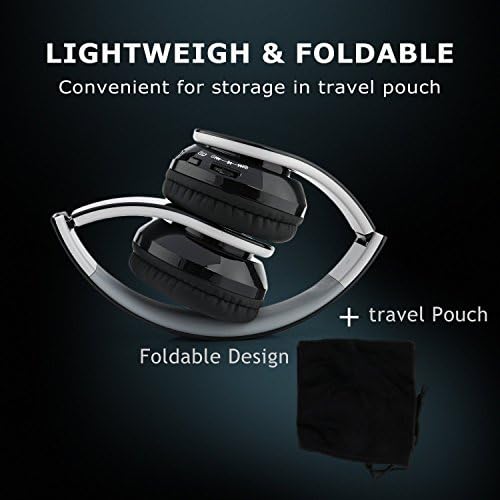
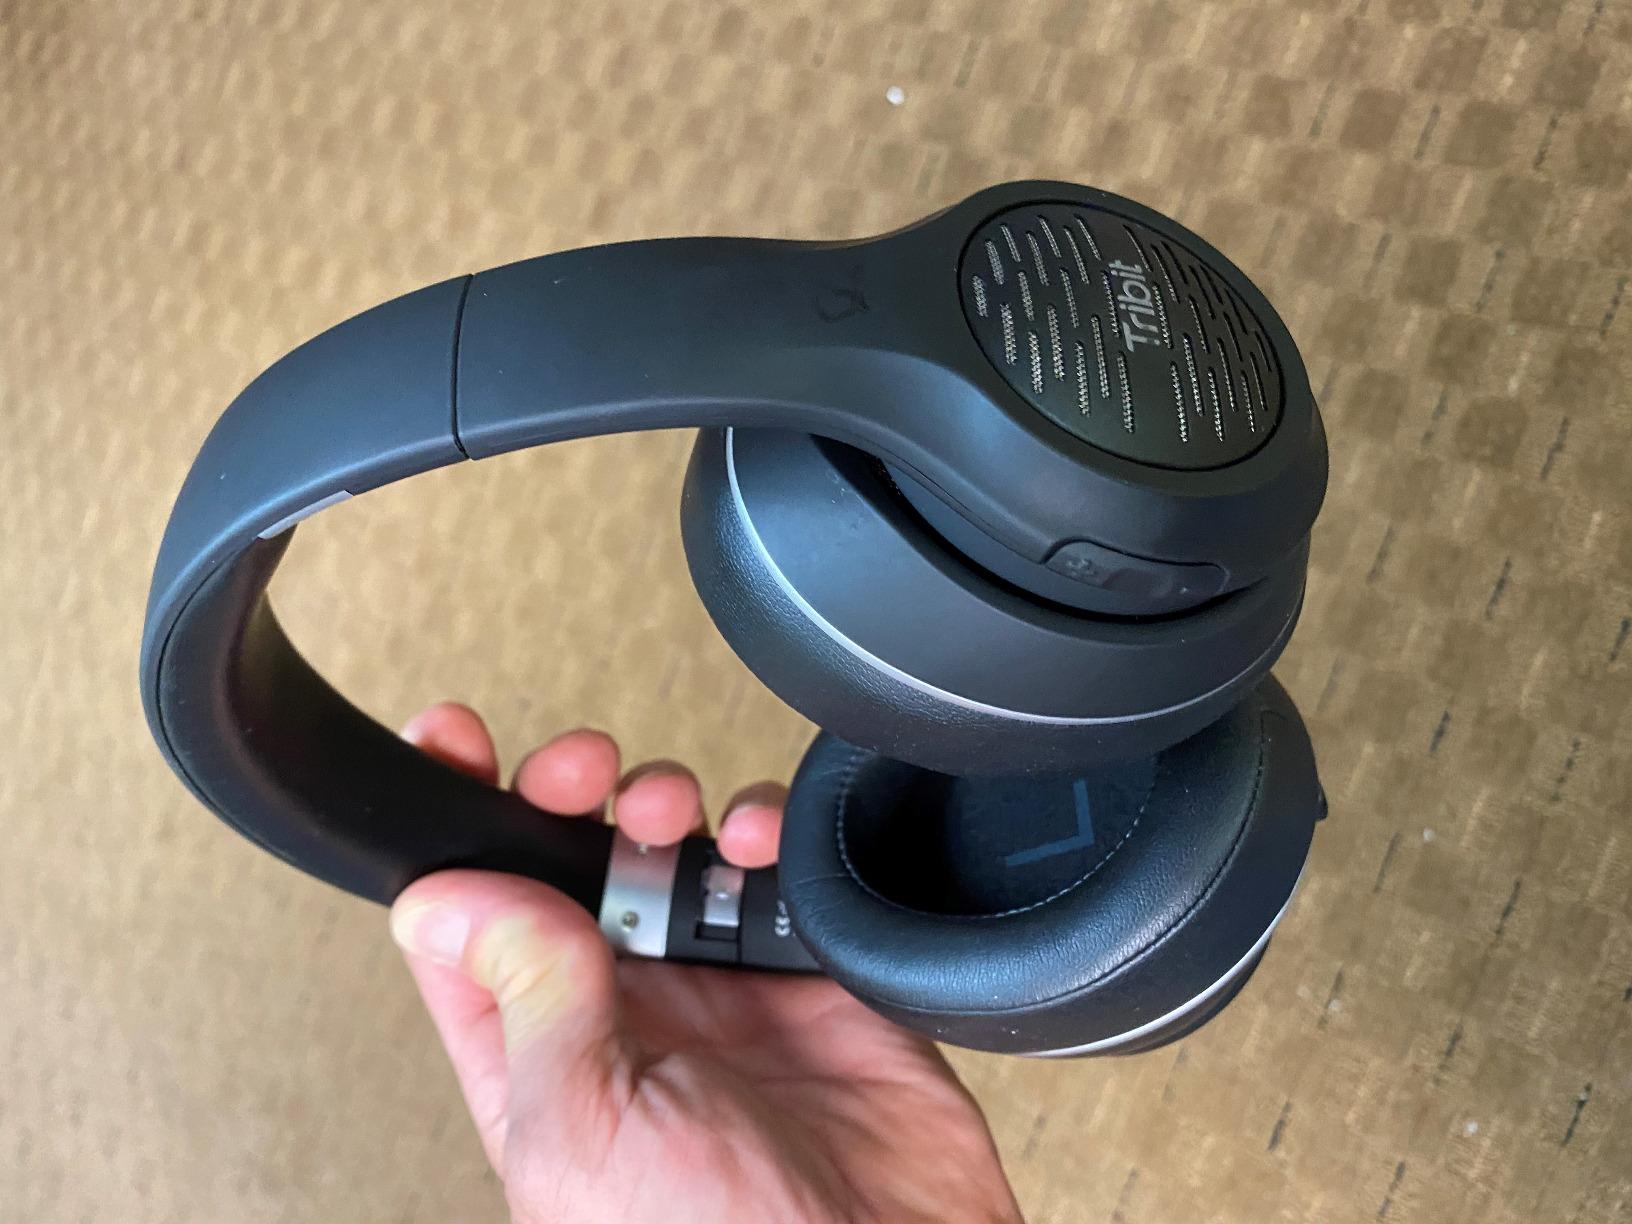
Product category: headphones
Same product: no